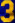
Number: 3